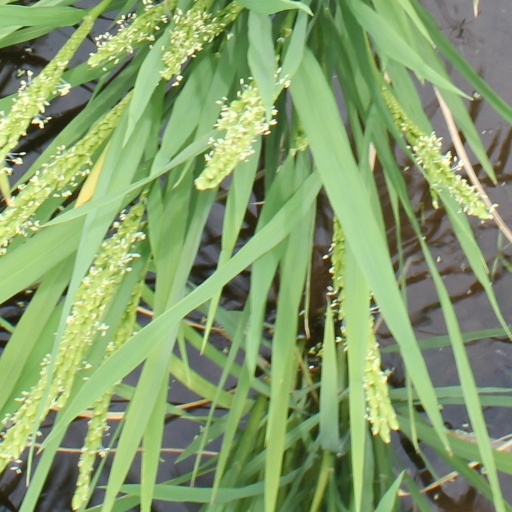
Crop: rice